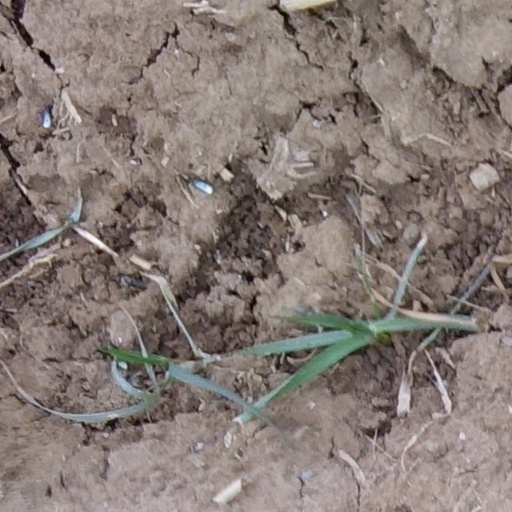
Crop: wheat